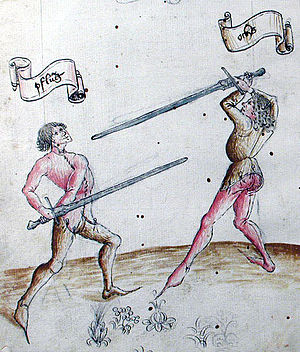
Cod. 44 A 8
fol. 1v fra MS,afbildning af to fægtere i de to standard udgangspositioner pflug (ploven) og ochs (oksen).
"Cod. 44 A 8 også kendt som MS 1449, på Biblioteca dell'Accademia Nazionale dei Lincei e Corsiniana i Rom, en fechtbuch, der er skrevet af Peter von Danzig i 1452. Danzig var en tysk fægtemester fra 1400-tallet. Han var blandt de 16 medlemmer af ""Johannes Liechtenauer-samfundet"", der var en gruppe tyske fægtemestre listet af Paulus Kal i hans fægtemanual fra slutningen af 1400-tallet.